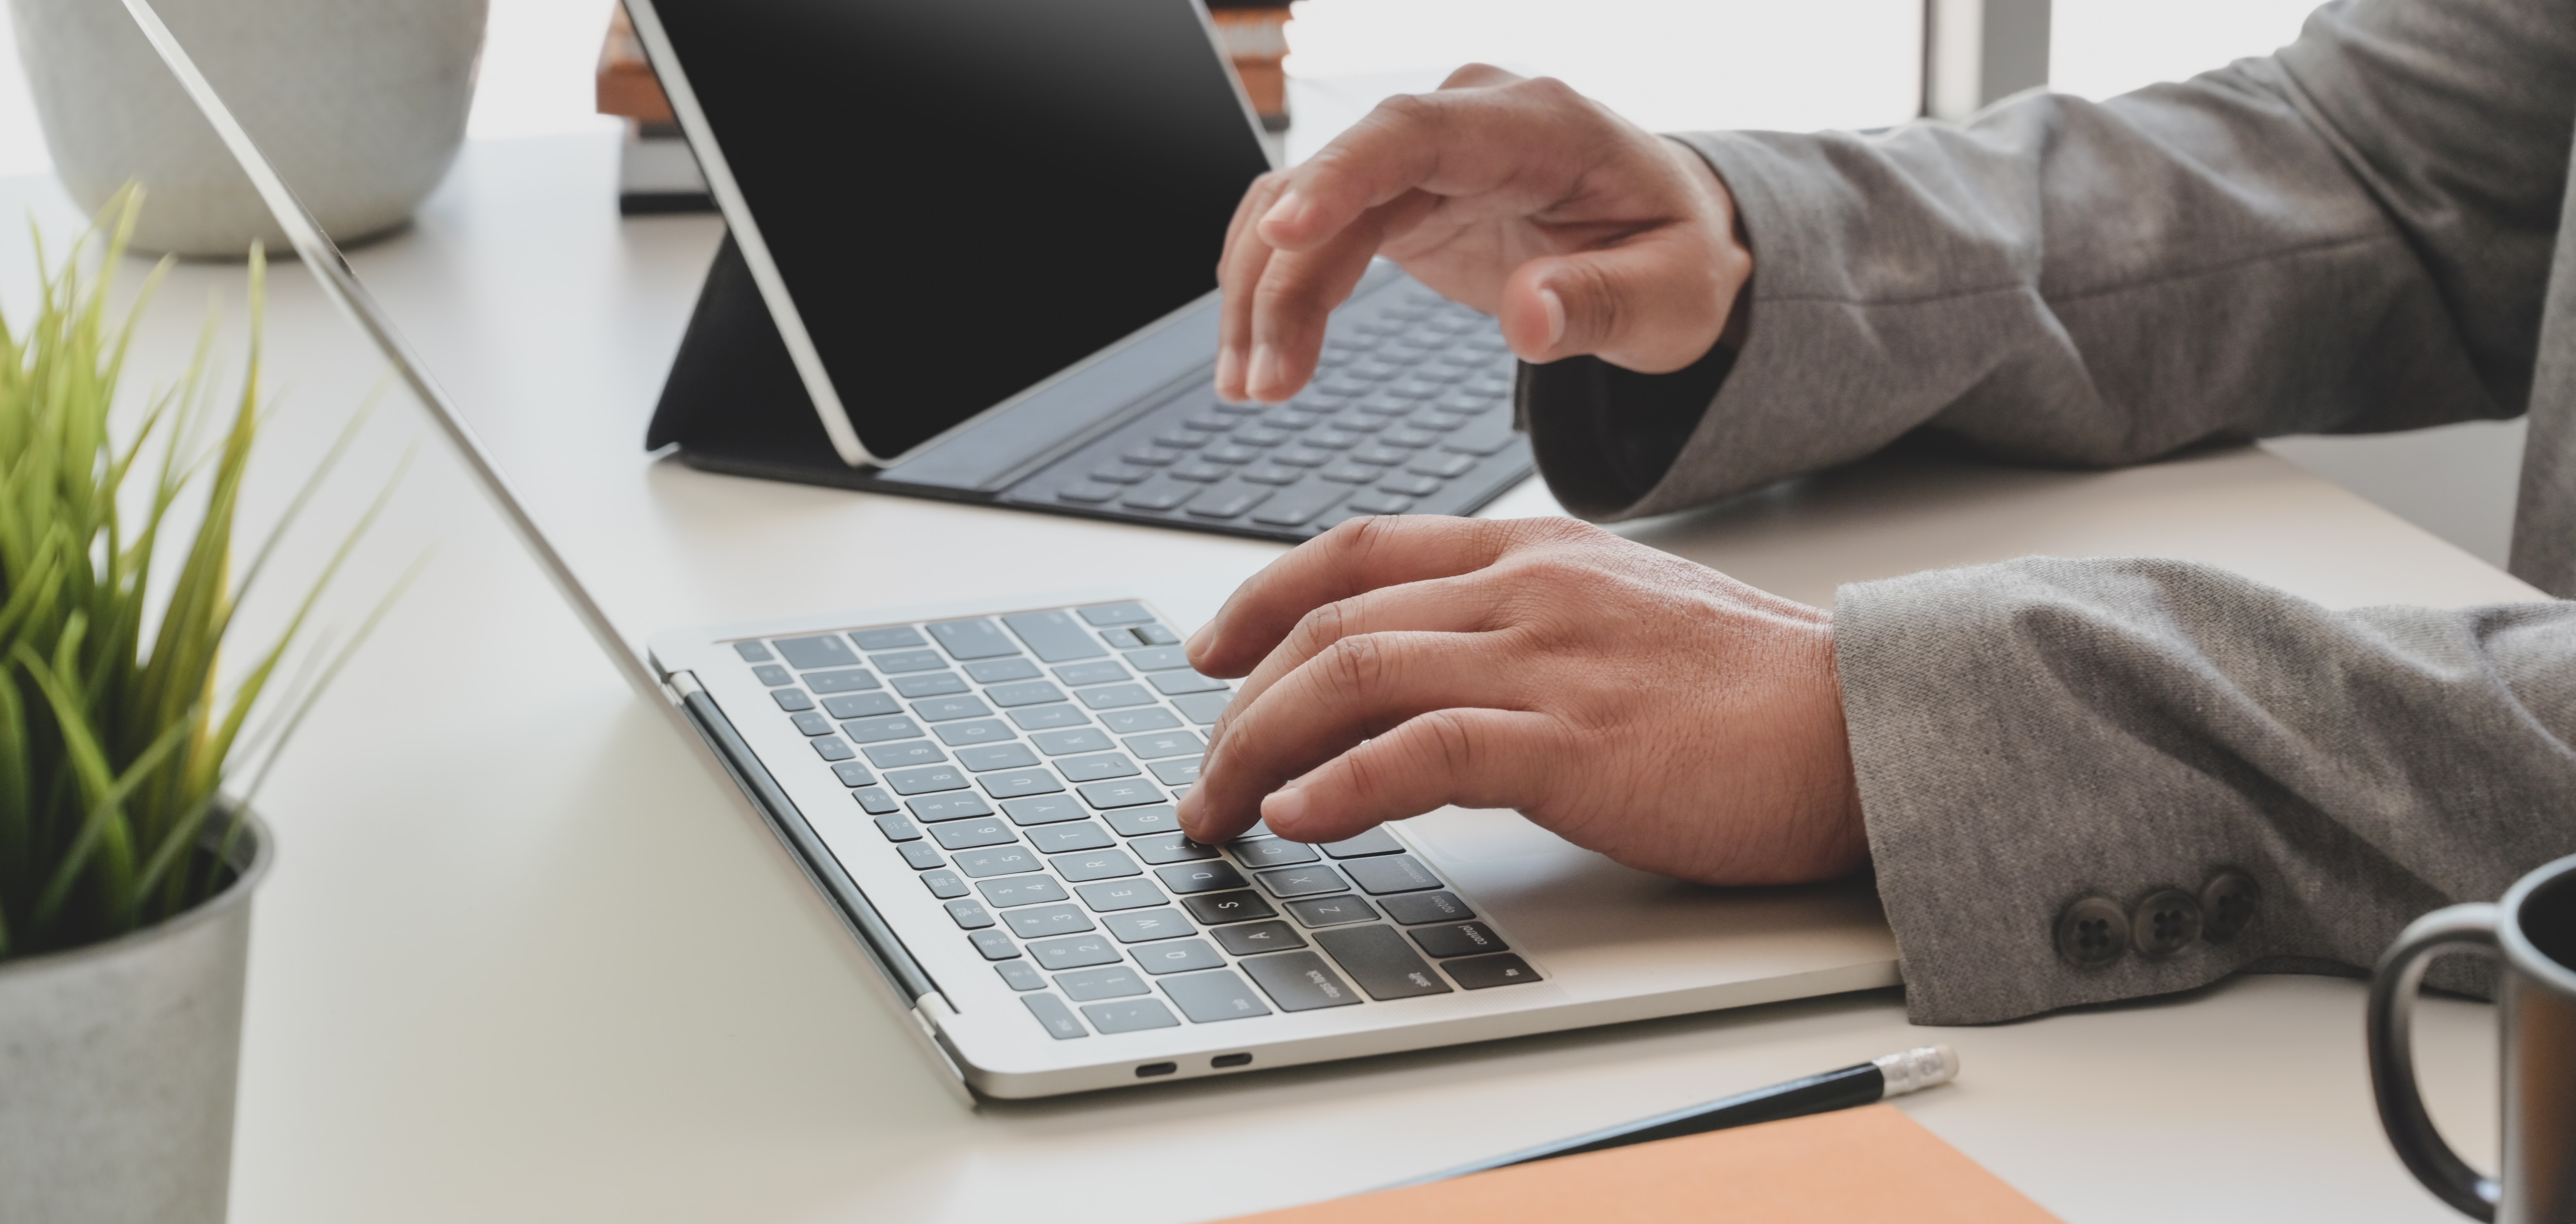
mac, laptop, technology, hand, computer keyboard, electronic device, computer, business, touchpad, finger, gesture, job